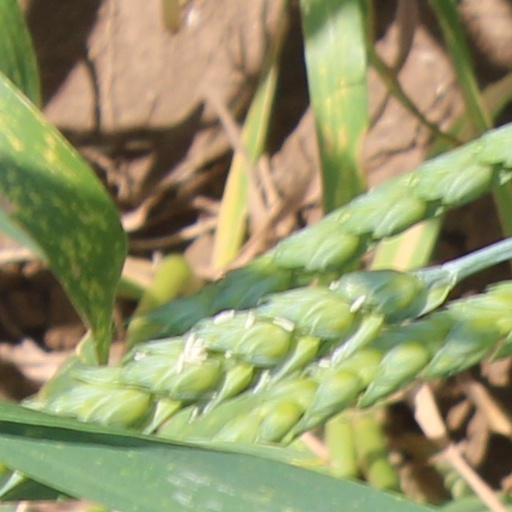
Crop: wheat